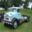
Label: truck